Hafezieh Stadium

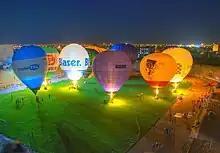
Shiraz's Ballon Festival, 2010

On the occasion of the Shiraz week, 12 hot air balloon flew at the same time across the city for the first time in Shiraz.